Enoch Hughes

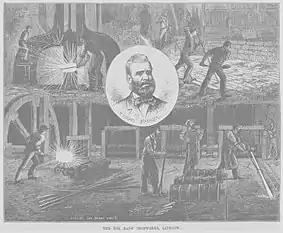
Views of the Eskbank Ironworks c1879, with Hughes' portrait in the centre.

By October 1862, Enoch Hughes was already the works manager of the Fitzroy Iron Works, at Mittagong, N.S.W. before those works were leased to Benjamin Wright Lattin, a wholesale grocer from Melbourne. Lattin agreed to construct a blast furnace—capable of producing 120 to 150 tons of iron per week—at his own cost, in exchange for shares in the company. Lattin chose Hughes to supervise the construction of the furnace. It seems likely, however, that Hughes had been working to interest Lattin in providing the financial backing for the venture—since late 1862 at least—with the prospect of a contract for 10,000 tons of iron rails as the key incentive. During construction of the blast furnace, to provide cash flow, scrap iron was purchased and rerolled into bars.